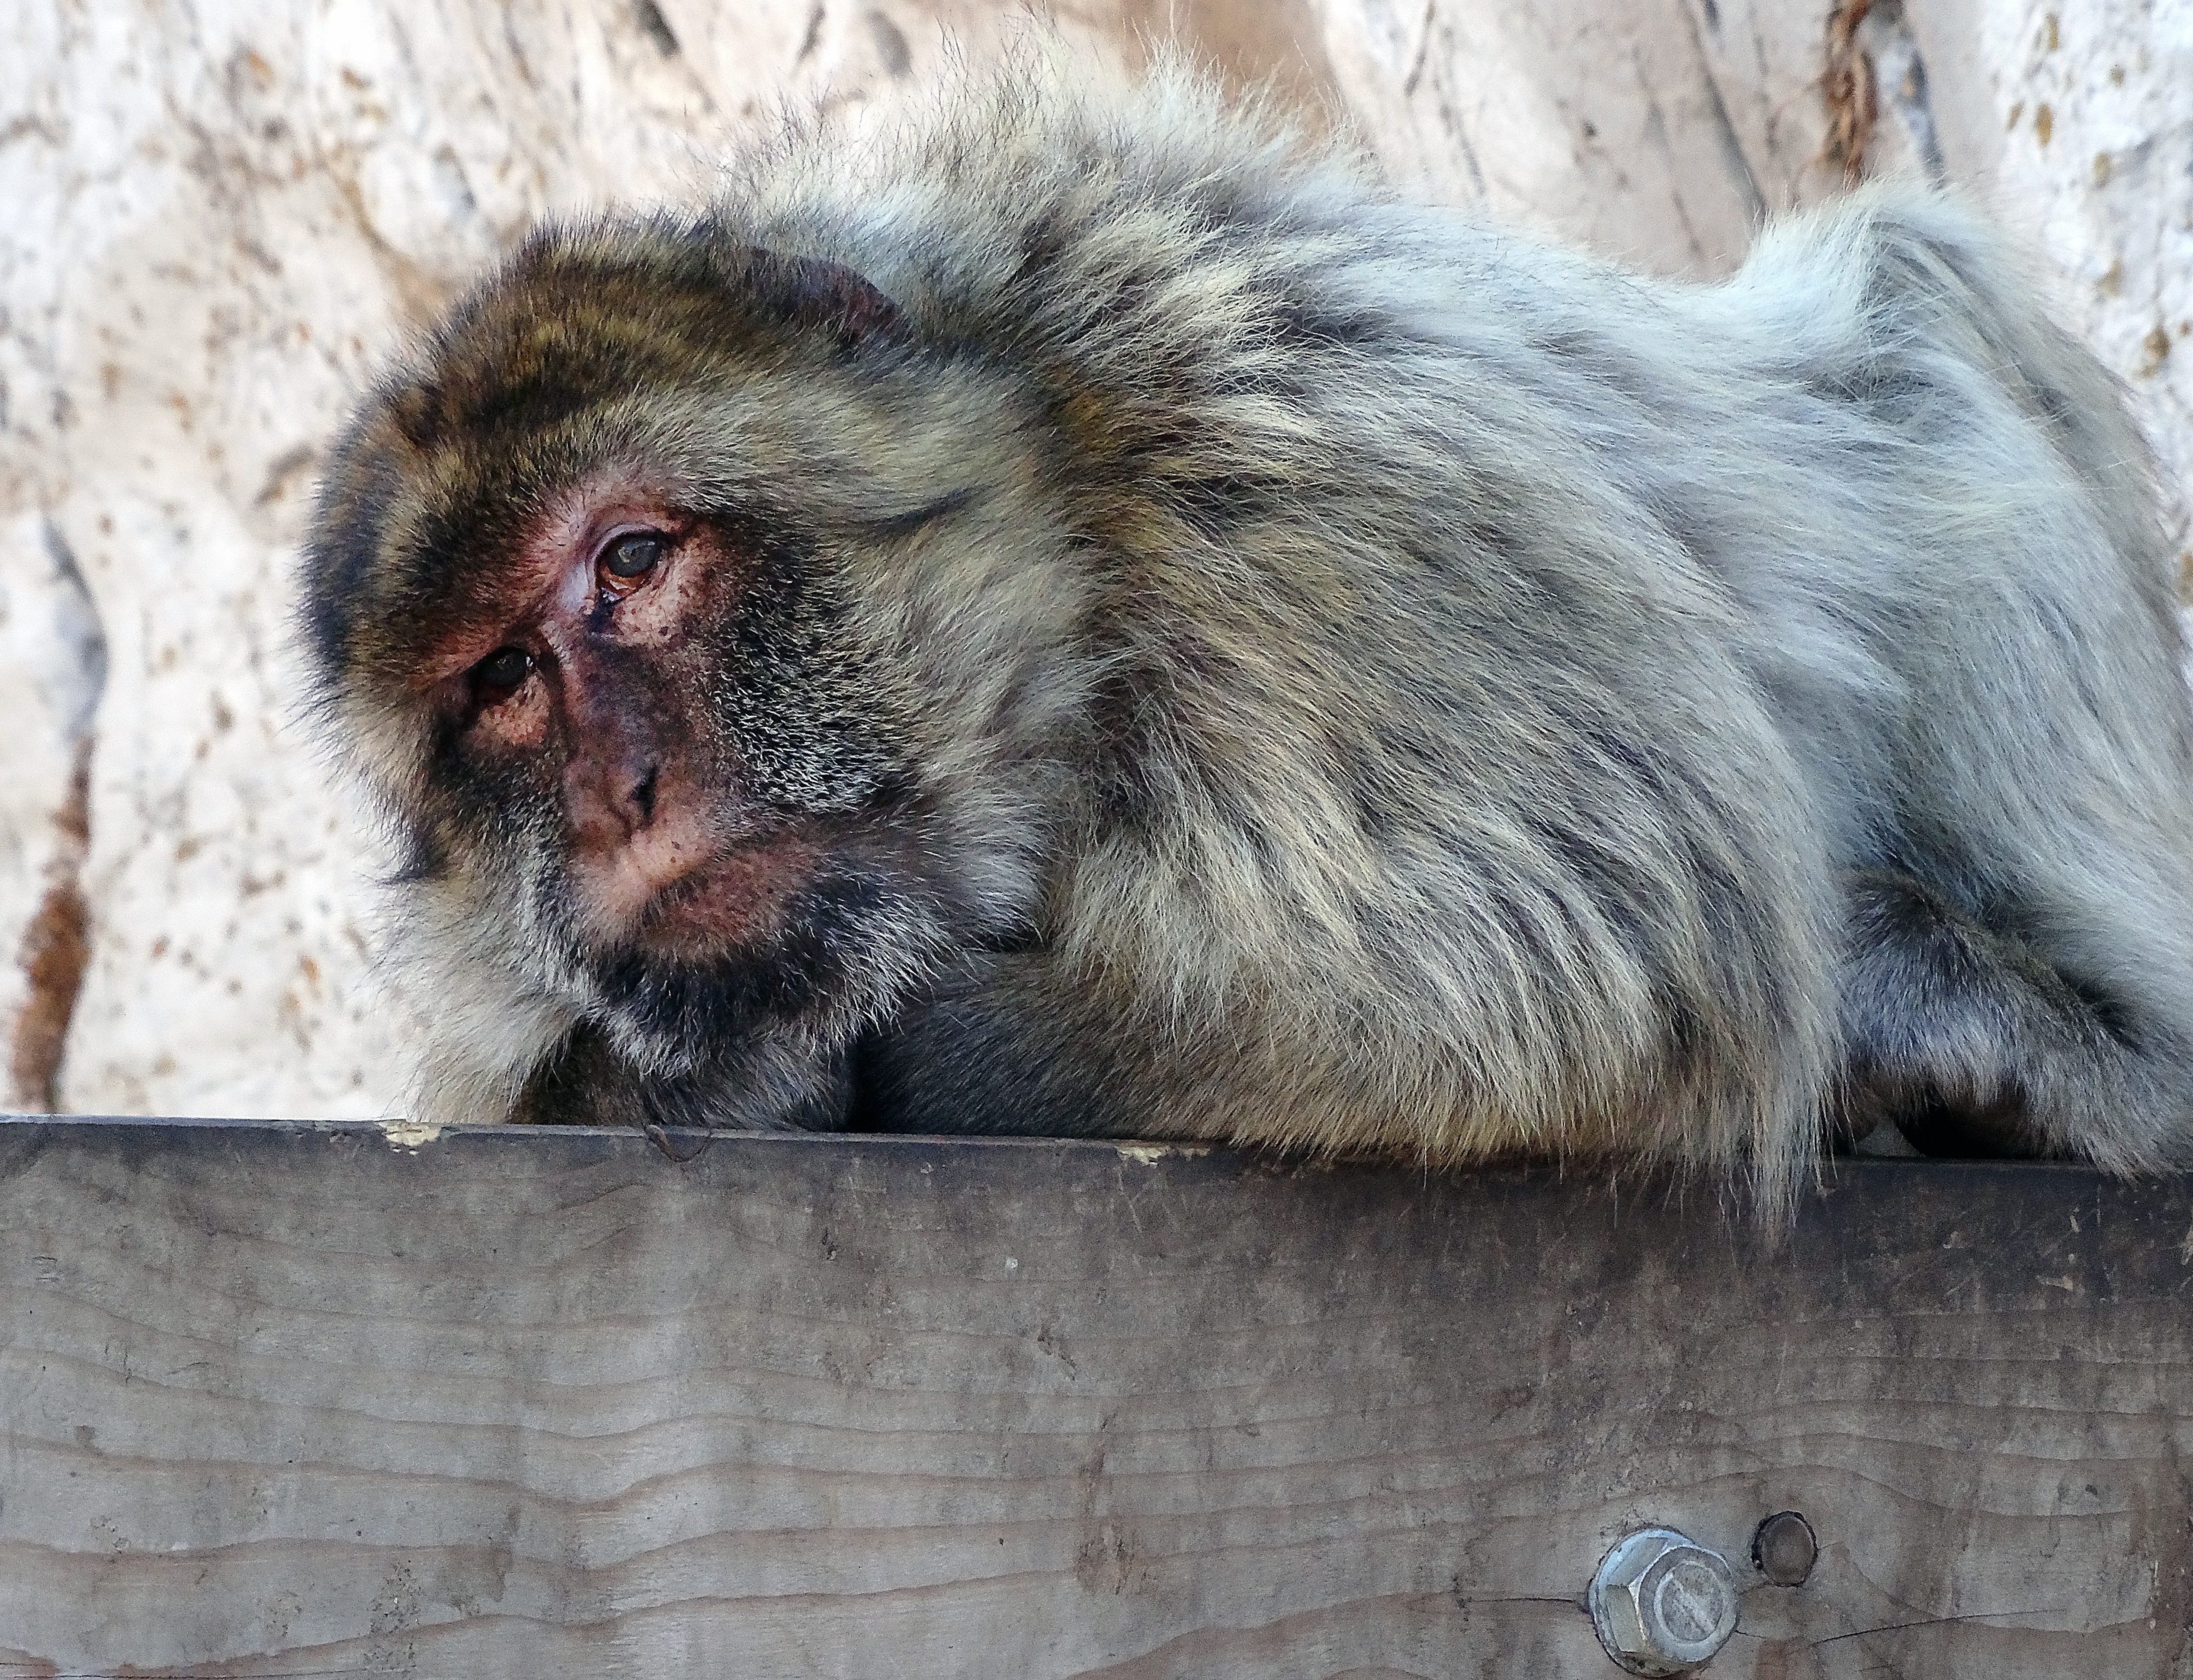
animal, wildlife, zoo, mediterranean, mammal, tourism, fauna, primate, gibraltar, vertebrate, macaque, old world monkey, barbary macaque, japanese macaque